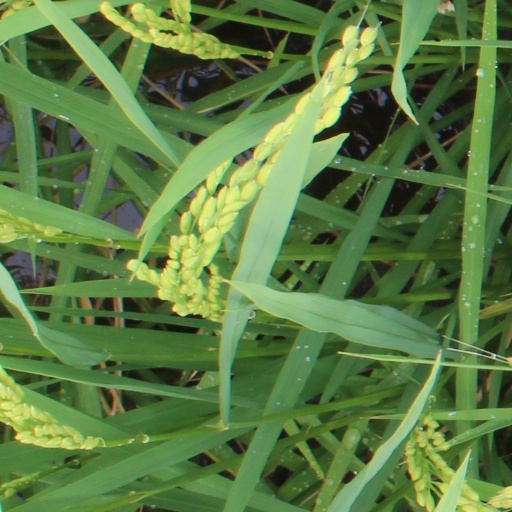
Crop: rice